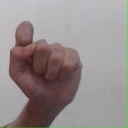
अक्षर: घ